History of women in Puerto Rico

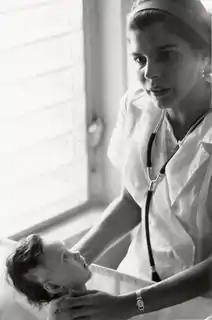
Helen Rodriguez-Trias

Helen Rodríguez-Trías was a Pediatrician and activist. She was the first Latina president of The American Public Health Association, a founding member of the Women's Caucus of the American Public Health Association and the recipient of the Presidential Citizen's Medal. She testified before the Department of Health, Education, and Welfare for passage of federal sterilization guidelines. The guidelines, which she drafted, require a woman's written consent to sterilization, offered in a language they can understand, and set a waiting period between the consent and the sterilization procedure. She is credited with helping to expand the range of public health services for women and children in minority and low-income populations in the United States, Central and South America, Africa, Asia, and the Middle East